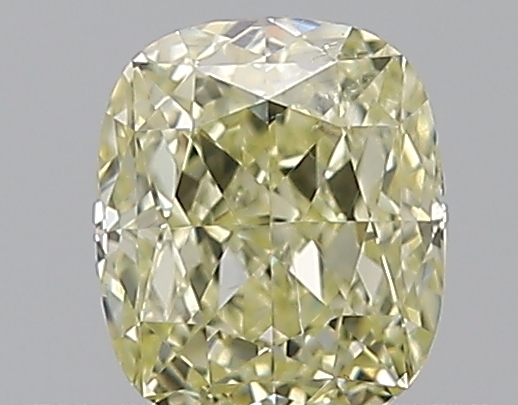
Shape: cushion
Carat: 0.51
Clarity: SI2
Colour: W-X
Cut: EX
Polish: EX
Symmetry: VG
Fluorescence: F
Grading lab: GIA
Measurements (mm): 4.95 x 4.19 x 2.86